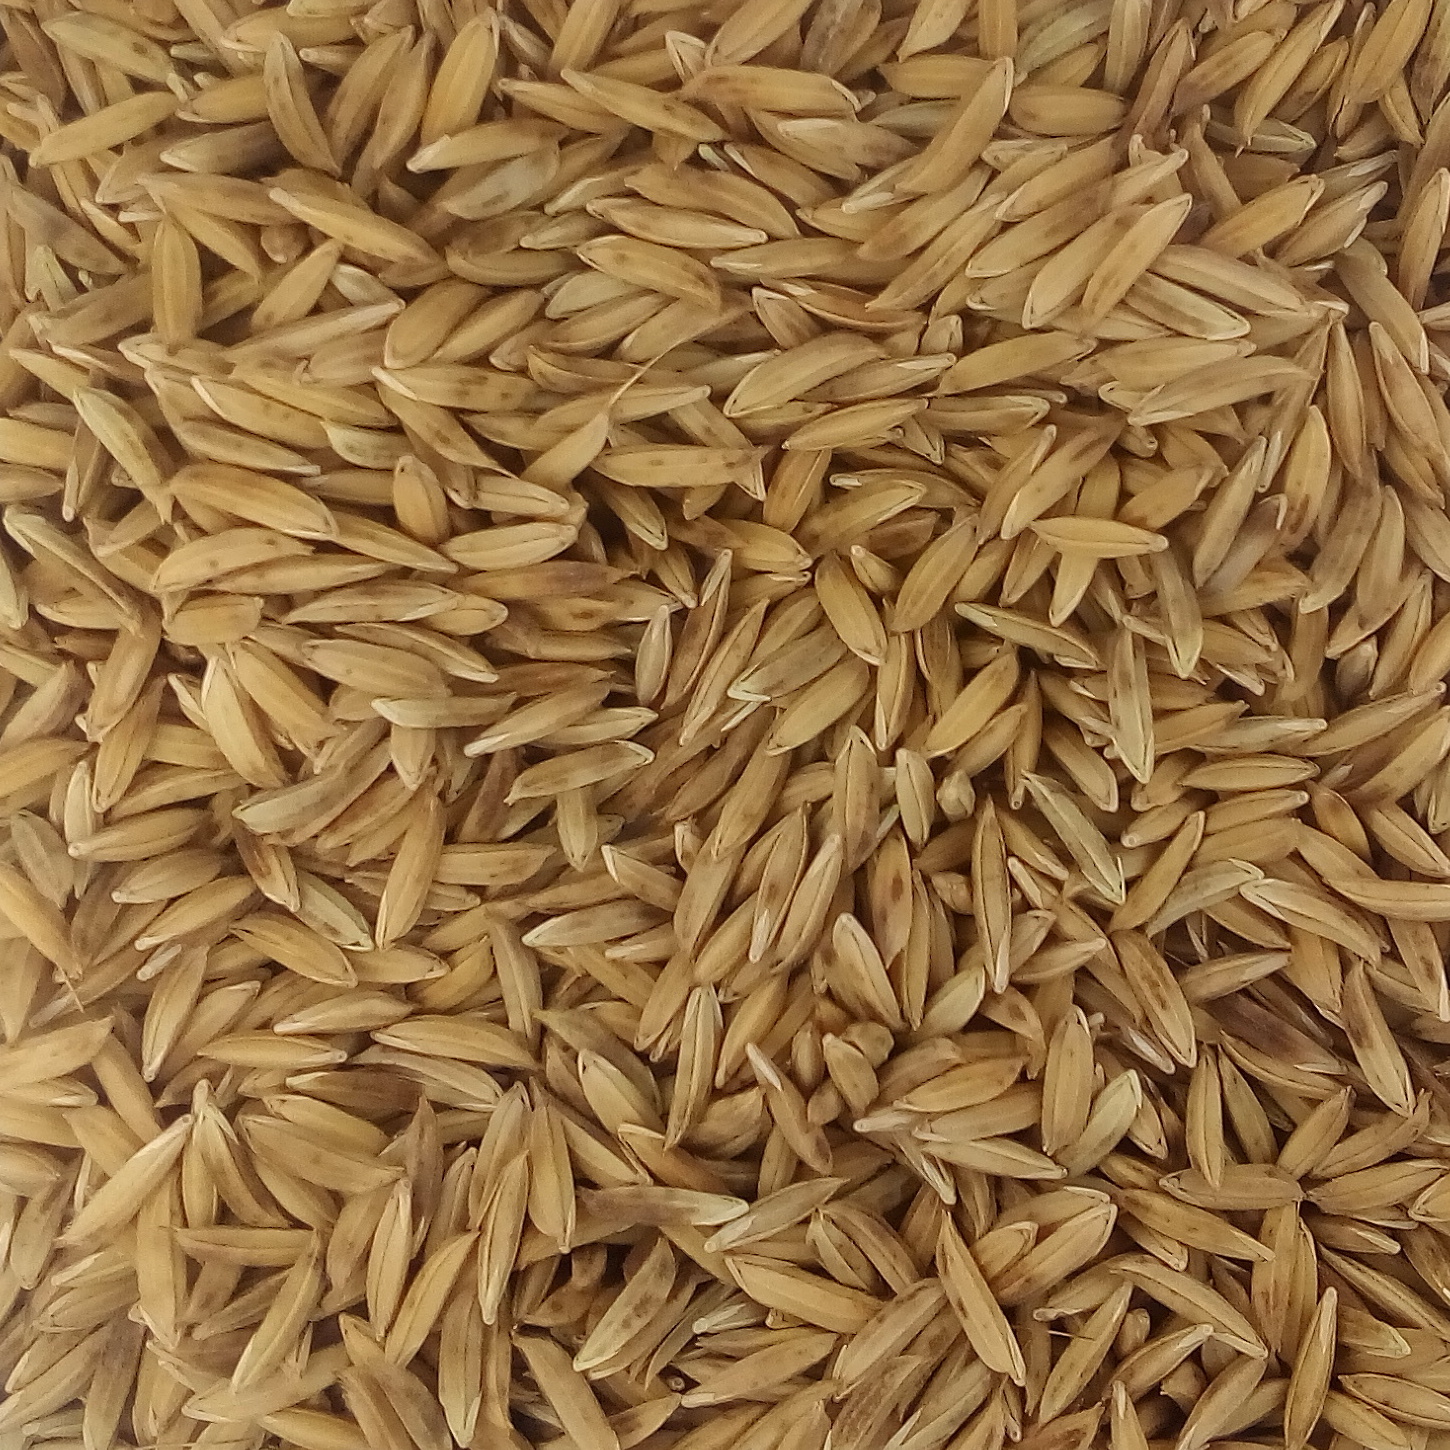
Rice seed variety: BAS_370